Animal loss

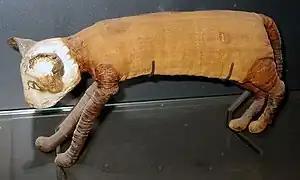
A mummified cat

The loss of a pet or an animal to which one has become emotionally bonded oftentimes results in grief which can be comparable with the death of a human loved one, or even greater, depending on the individual. The death can be felt more intensely when the owner has decided to end the pet's life through euthanasia. While there is strong evidence that animals can feel such loss for other animals, this article focuses on human feelings when an animal is lost, dies, or otherwise is departed.